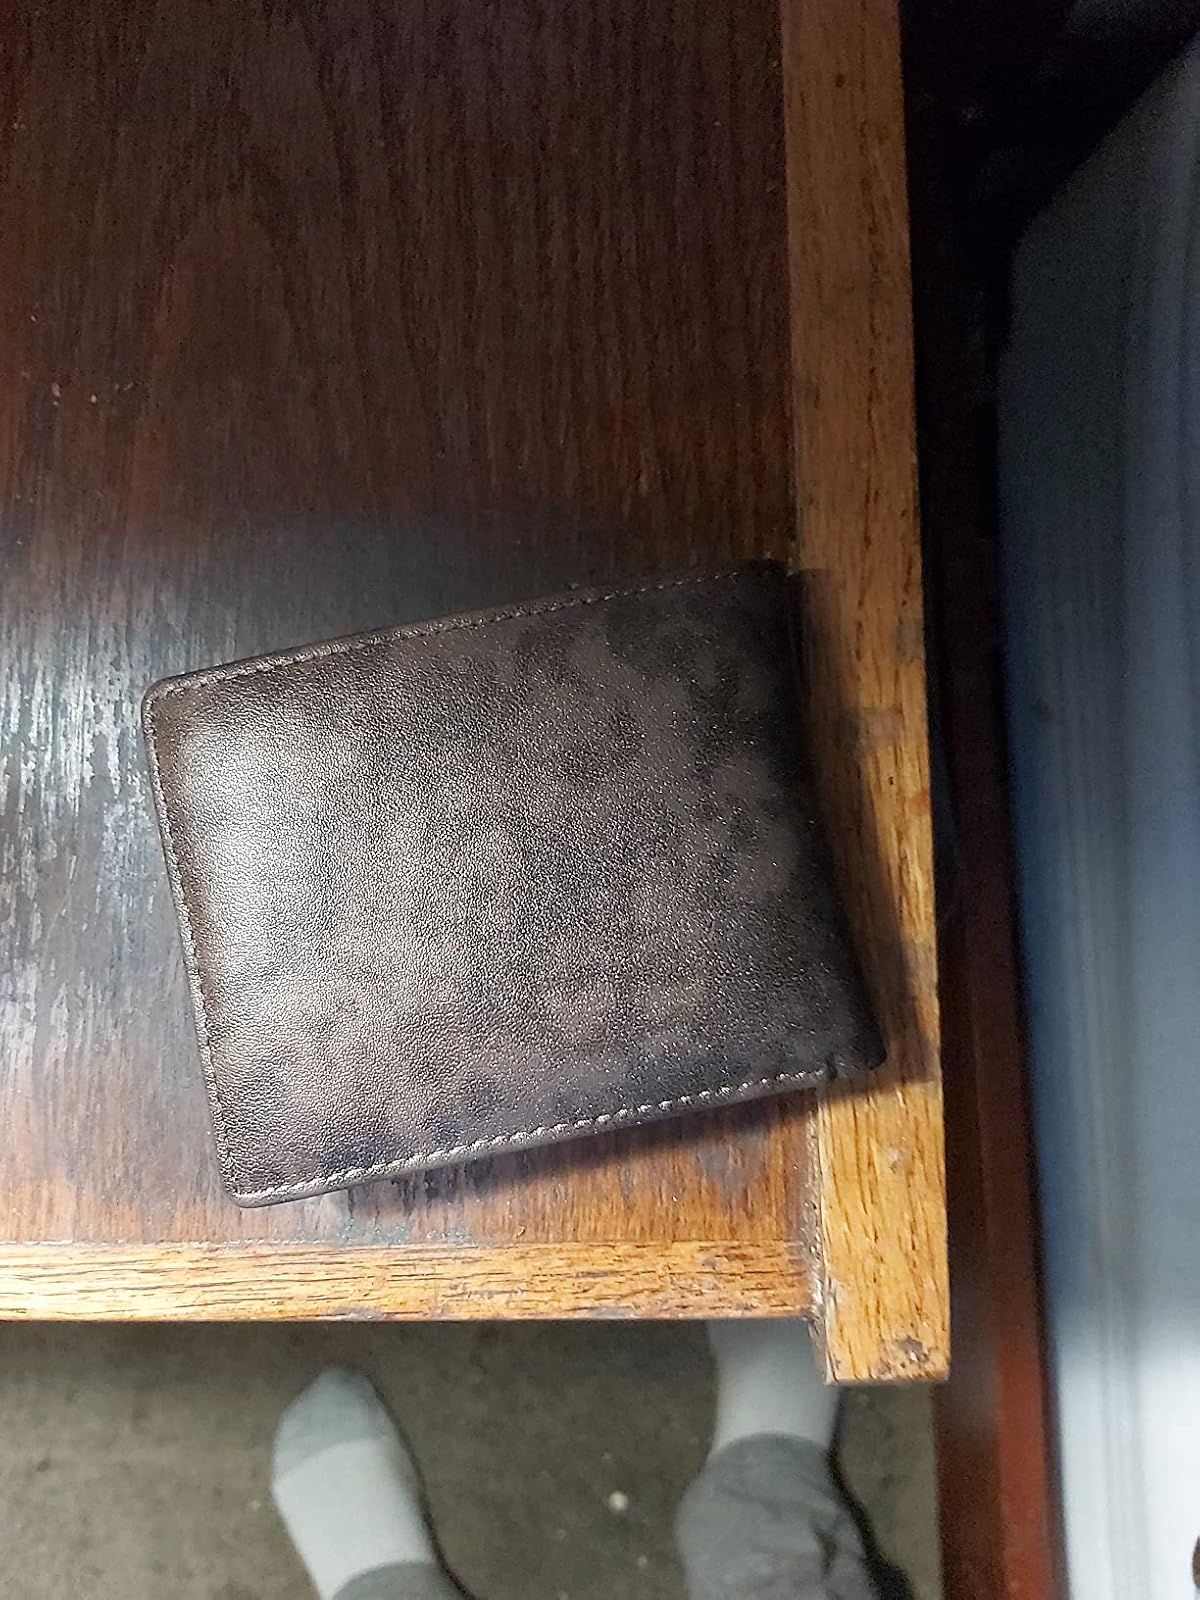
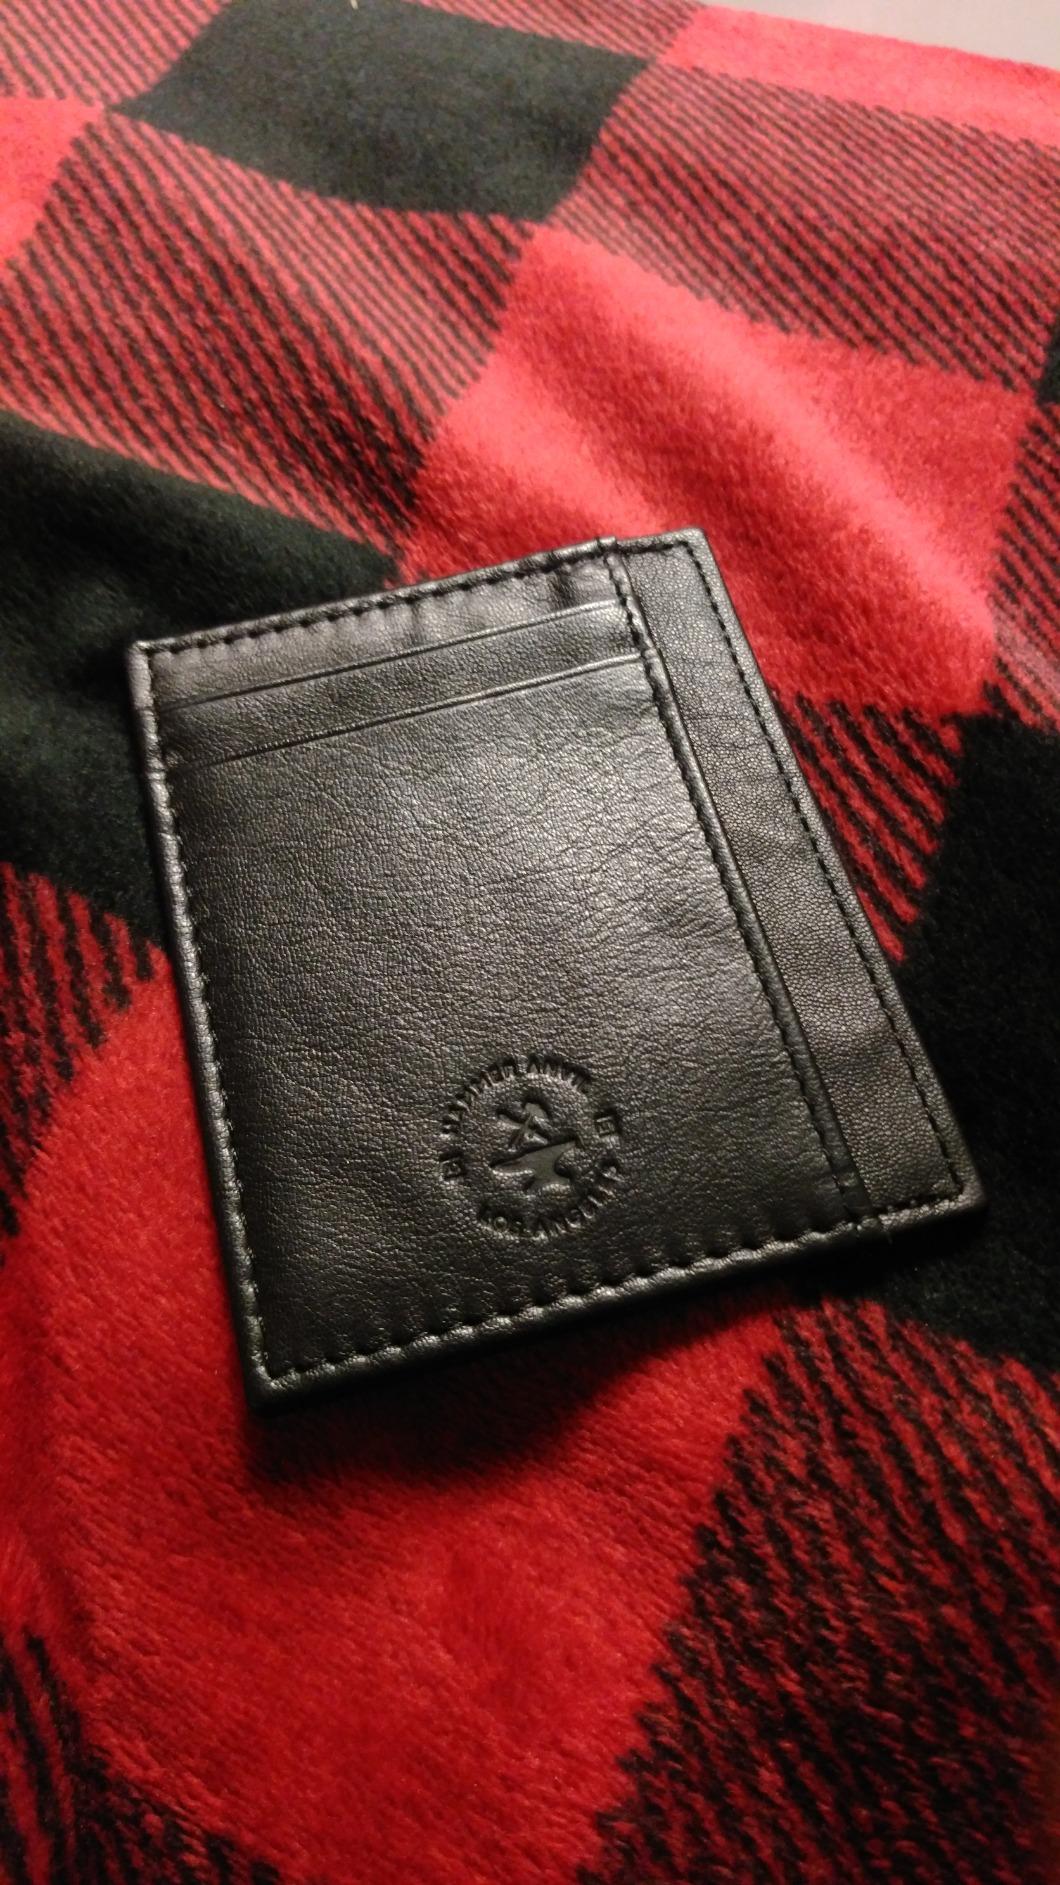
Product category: accessories_wallet
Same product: no